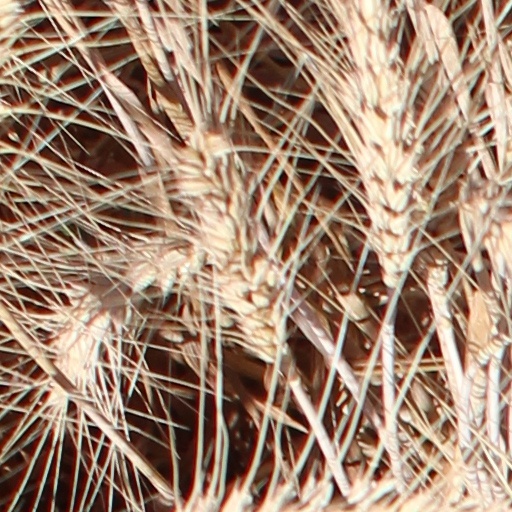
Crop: wheat